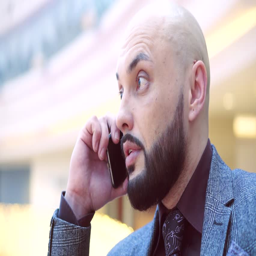
close - up of a man in a business suit talking on the phone